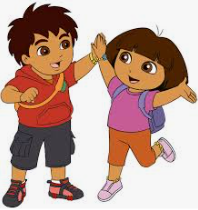
Portrait style: Cartoon Portrait